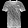
Label: T - shirt / top